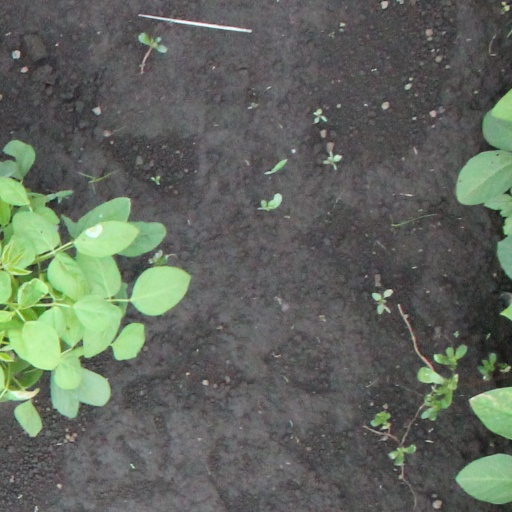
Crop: soybean